Answer in natural language. How many Windows are visible in the scene? Choose between the following options: 0, 1, 4, 3 or 2
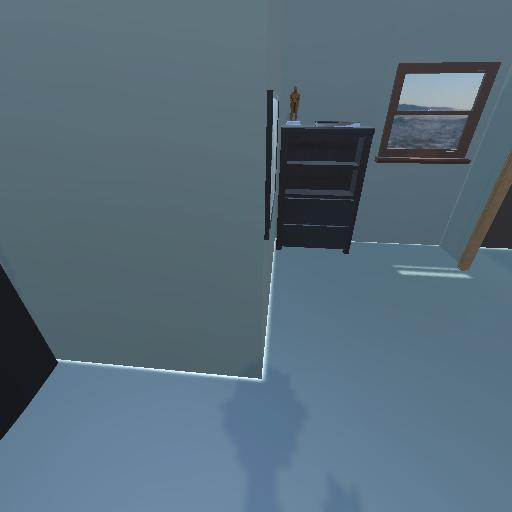
<answer>1</answer>